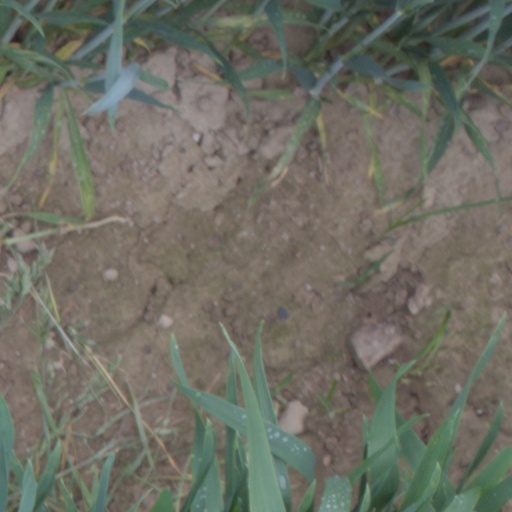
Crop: wheat